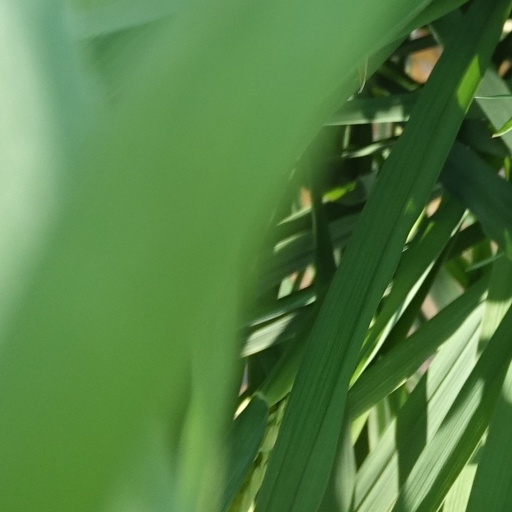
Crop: rice